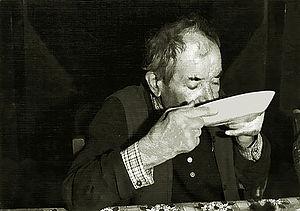
Chabrot ou godaille en Saintonge
La godaille est la partie de la pêche laissée par le patron pêcheur à ses marins. Elle est normalement constituée par les poissons, coquillages, crustacés qui ne pourraient pas être normalement, du fait de leur qualité, présentés en criée.